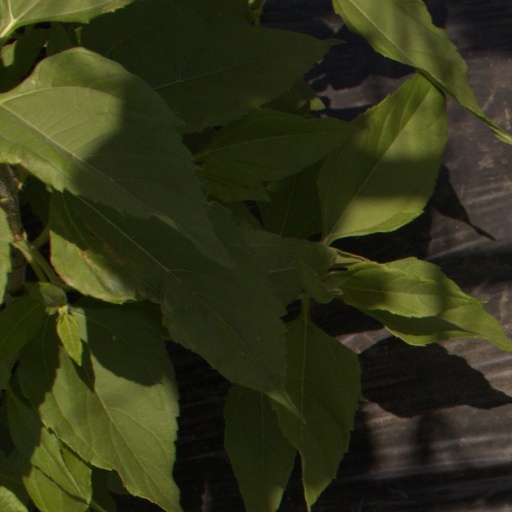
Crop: Jerusalem artichoke